Saint Nino

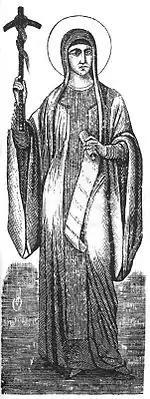
Saint Nino with her scroll and grapevine cross

Many sources agree that Nino was born in the small town of Colastri, in the Roman province of Cappadocia, although a smaller number of sources disagree with this. Regarding her family and origin, the Roman Catholic Church and the Eastern Orthodox Church have different traditions.